Termite

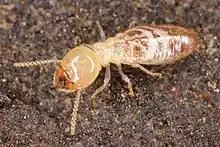
Macro image of a worker.

The primitive giant northern termite ("Mastotermes darwiniensis") exhibits numerous basal characteristics similar to other cockroaches that are not shared with other termites, such as laying its eggs in rafts and having anal lobes on the wings. Termites are sometimes called "white ants", but the only resemblance to the ants is due to their sociality which is due to convergent evolution with termites being the first social insects to evolve a caste system more than 100 million years ago. Termite genomes are generally relatively large compared to those of other insects; the first fully sequenced termite genome, of "Zootermopsis nevadensis", which was published in the journal "Nature Communications", consists of roughly 500Mb, while two subsequently published genomes, "Macrotermes natalensis" and "Cryptotermes secundus", are considerably larger at around 1.3Gb.